Yingkou

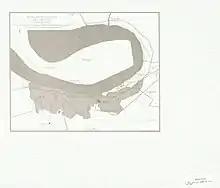
Map of Yingkou (labeled as YING-K'OU) (AMS, 1956)

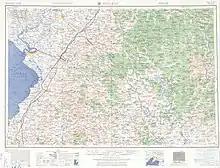
Yingkou (labelled as YING-K'OU (YINGKOW) ) (1956)

Yingkou is mostly located in the northwestern part of the Liaodong Peninsula, and on the left bank of the mouth of Daliao River, which was historically the main distributary of the lower Liao River and the principal exit of fluvial transports from inland Liaoning into the Bohai Sea.